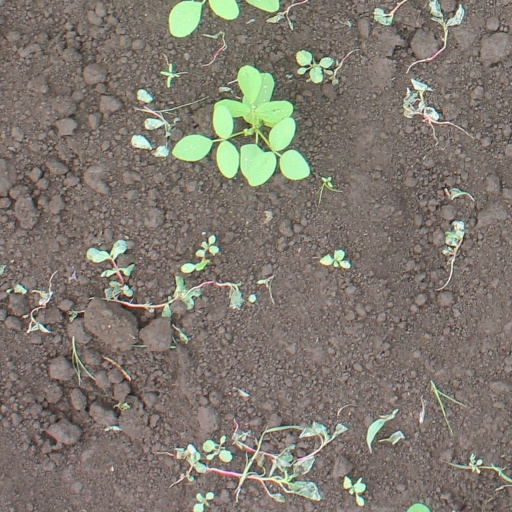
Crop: soybean